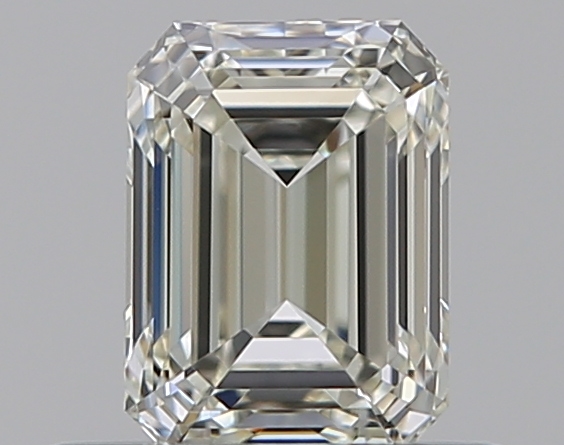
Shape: emerald
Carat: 0.5
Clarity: VVS1
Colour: K
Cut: EX
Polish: EX
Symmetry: VG
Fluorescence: N
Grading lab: GIA
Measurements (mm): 5.11 x 3.78 x 2.58